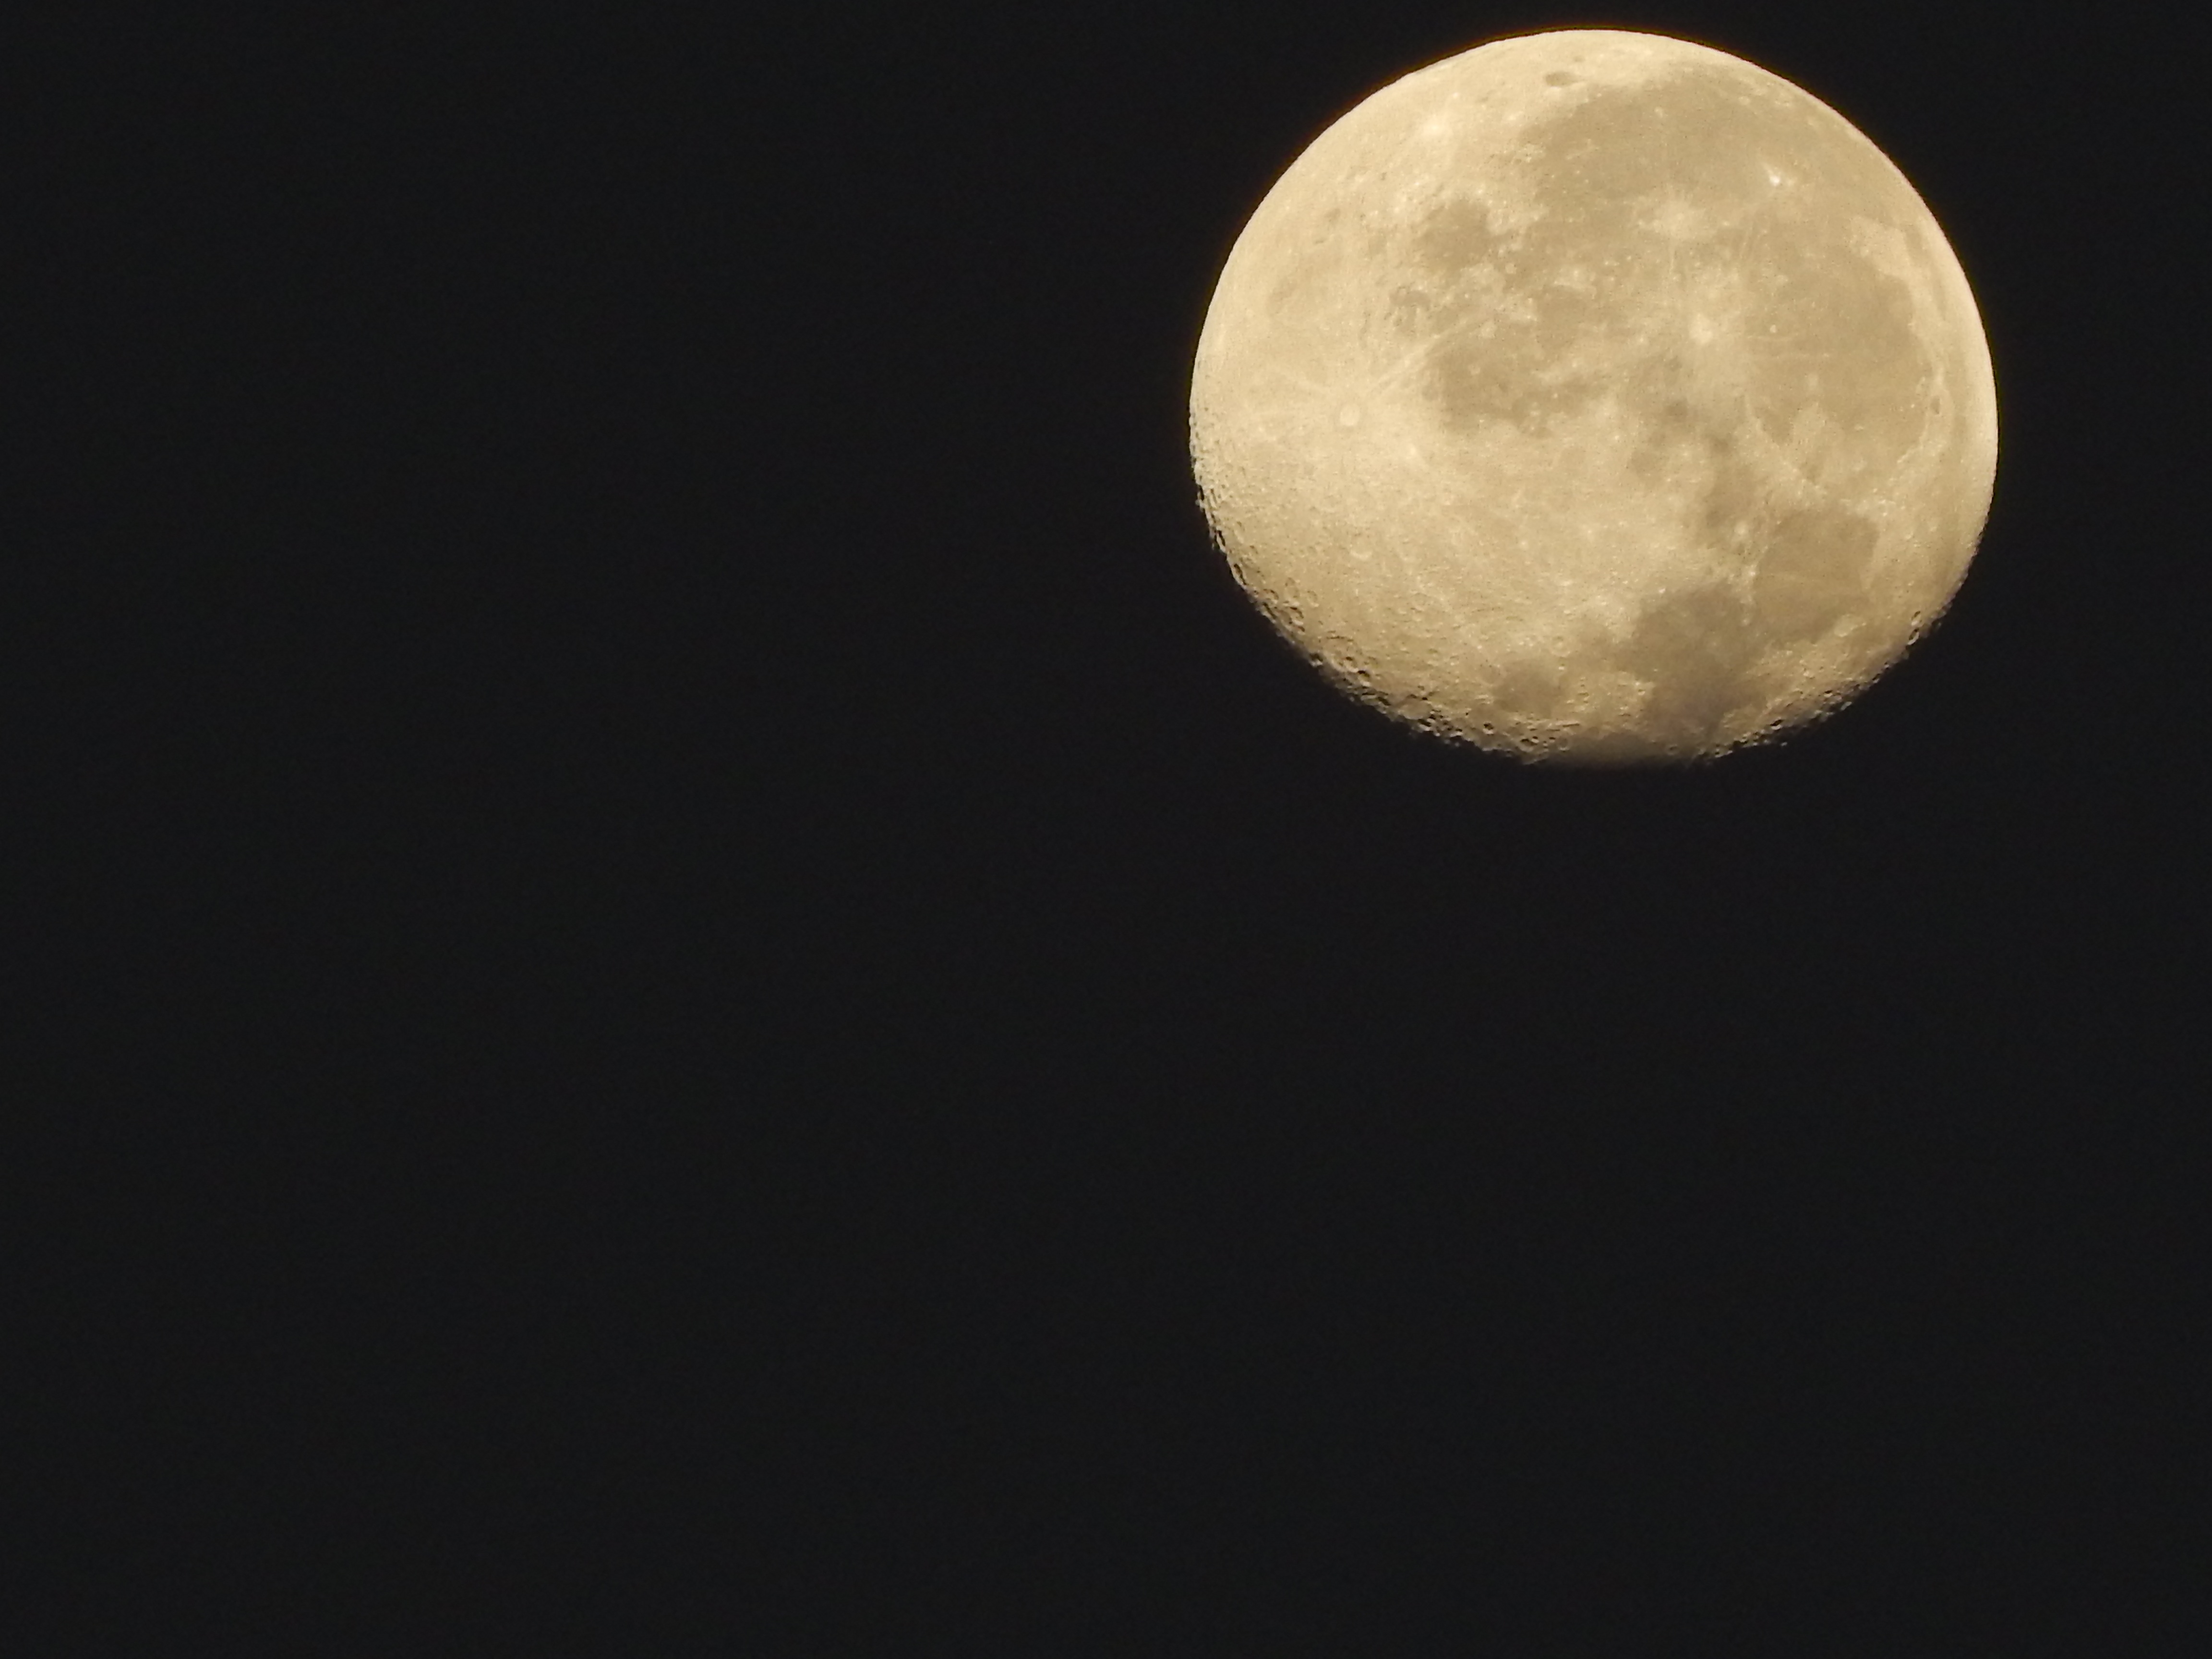
night, atmosphere, moon, full moon, moonlight, circle, full, great, ceu, astronomical object, celestial event